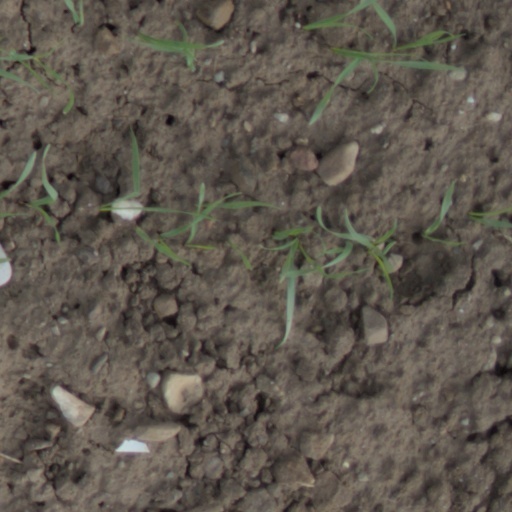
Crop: wheat